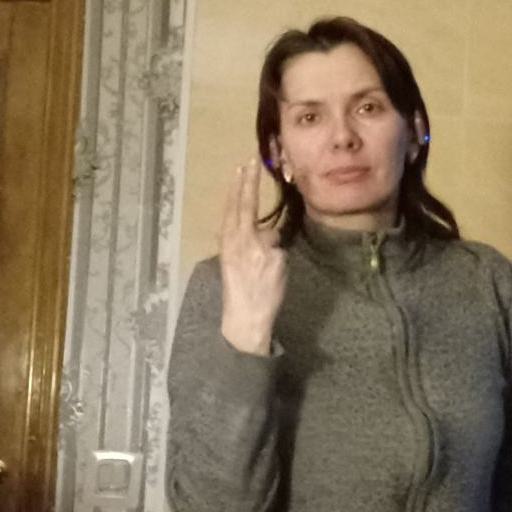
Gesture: two_up_inverted